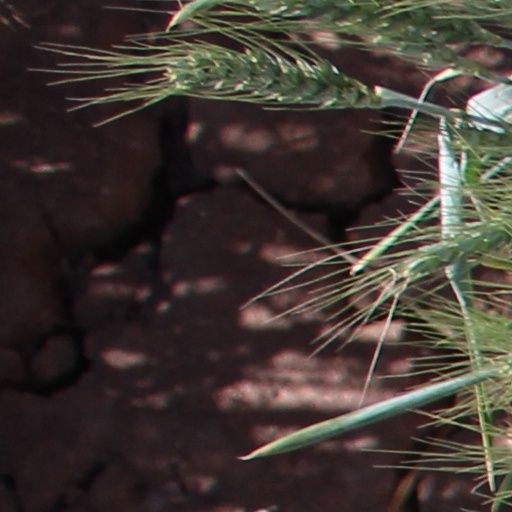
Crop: wheat